Cincinnati College of Mortuary Science

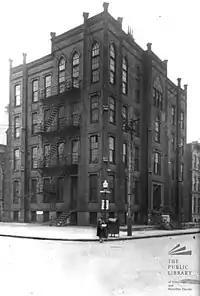
text-top

The first class was organized Monday, March 8, 1882, and ended Saturday, March 13, 1882. Six days of intensive training were held in the amphitheater of Pulte Medical College at Seventh and Mound Streets. The original class consisted of seven students. They were: Frank Waterman, Boston, Massachusetts; George Thomas, Milwaukee Wisconsin; J. F. McCormick, Mt. Vernon, Ohio; George Butler, Cumberland, Maryland; John Arnold, Zanesville, Ohio; William Taylor, Paris, Kentucky; and William Greer, Oxford, Ohio. After attending the demonstrations at the amphitheater, students were presented with 8"x10" certificates from the Clarke School. The certificates were signed by C. M. Lukens, principal and Pulte professor of anatomy, Joseph Henry Clarke, and C. M. Epply, lecturers and demonstrators.